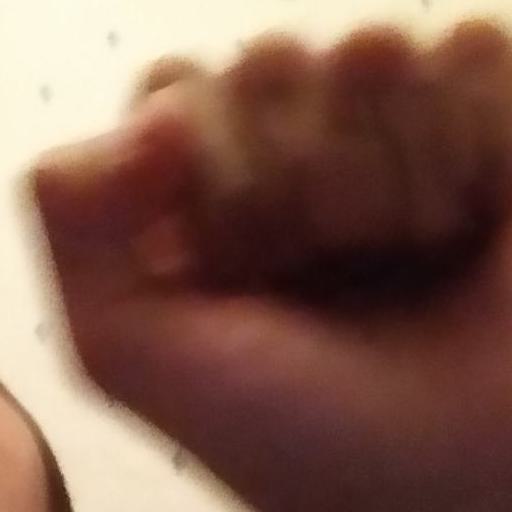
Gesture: fist